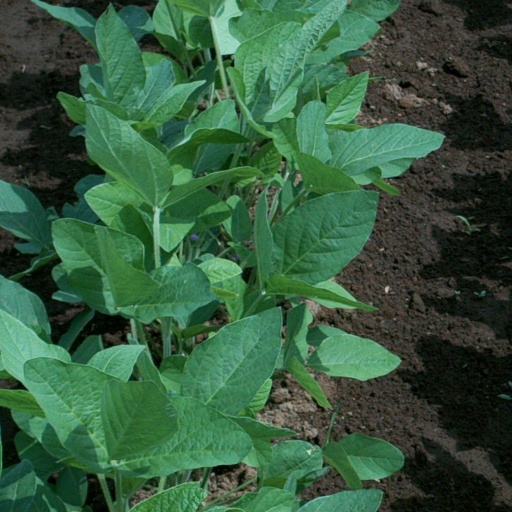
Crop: soybean